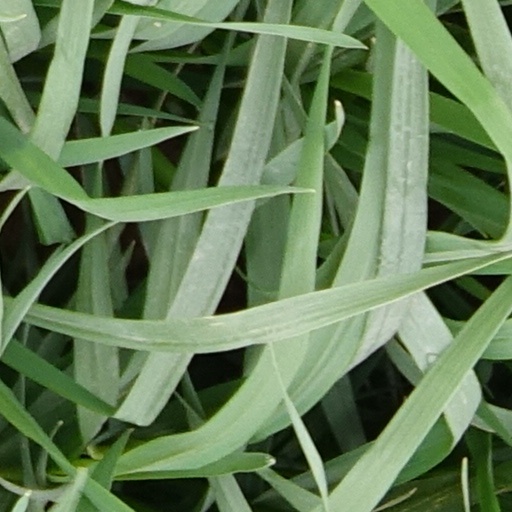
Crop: wheat